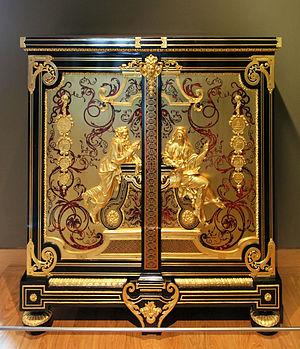
Armoire, commande pour le Salon des Concerts du palais des Tuileries. Ébène, écaille rouge et laiton, Paris, 1834.
Le musée du Louvre est un musée situé à Paris, en France.
Une armoire est un meuble fermé, généralement en bois, toujours adossé à un mur, que l'on trouve dans une habitation. Il est destiné à ranger des objets, spécialement les vêtements et le linge de maison. L'armoire est une évolution du coffre mobile de la fin du Moyen Âge, en se différenciant du bahut à deux vantaux qui s'est métamorphosé en armoire ou en buffet, selon qu'il était horizontal ou vertical.
Georges-Alphonse Jacob-Desmalter est un ébéniste parisien. Il succède à son père, François-Honoré-Georges Jacob-Desmalter, 1825, à la tête de l’atelier familial fondé par son grand-père, Georges Jacob.